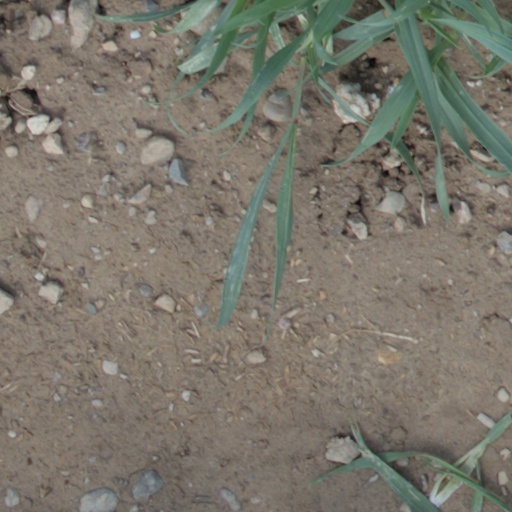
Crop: wheat